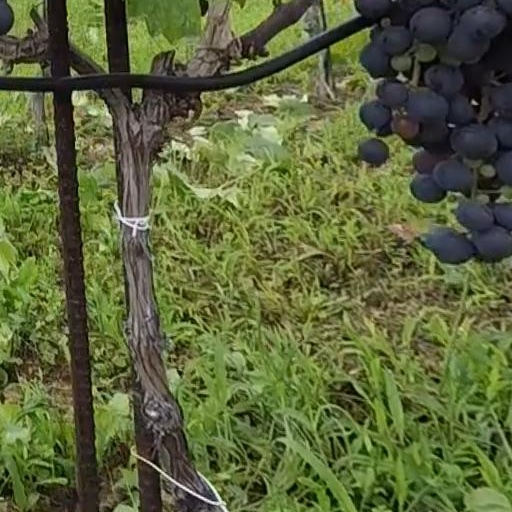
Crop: grape